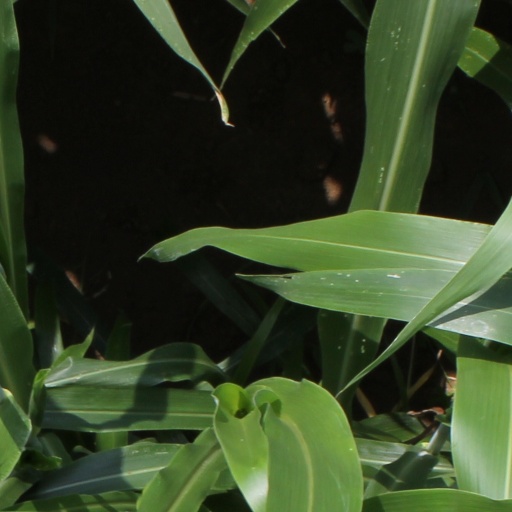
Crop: sorghum